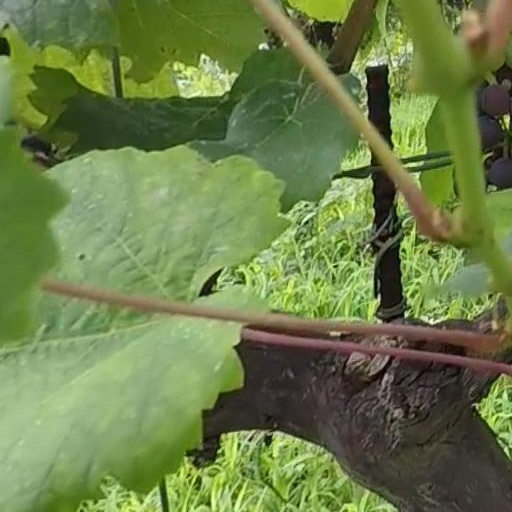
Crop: grape